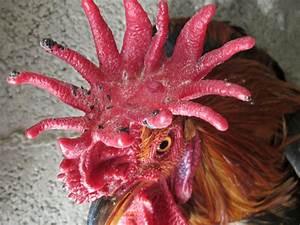
Label: chicken